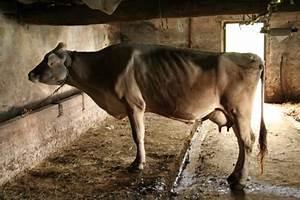
cow